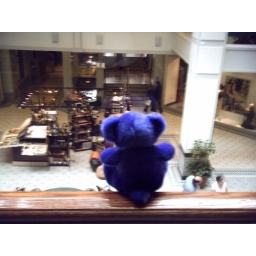
bear in glass elevator1